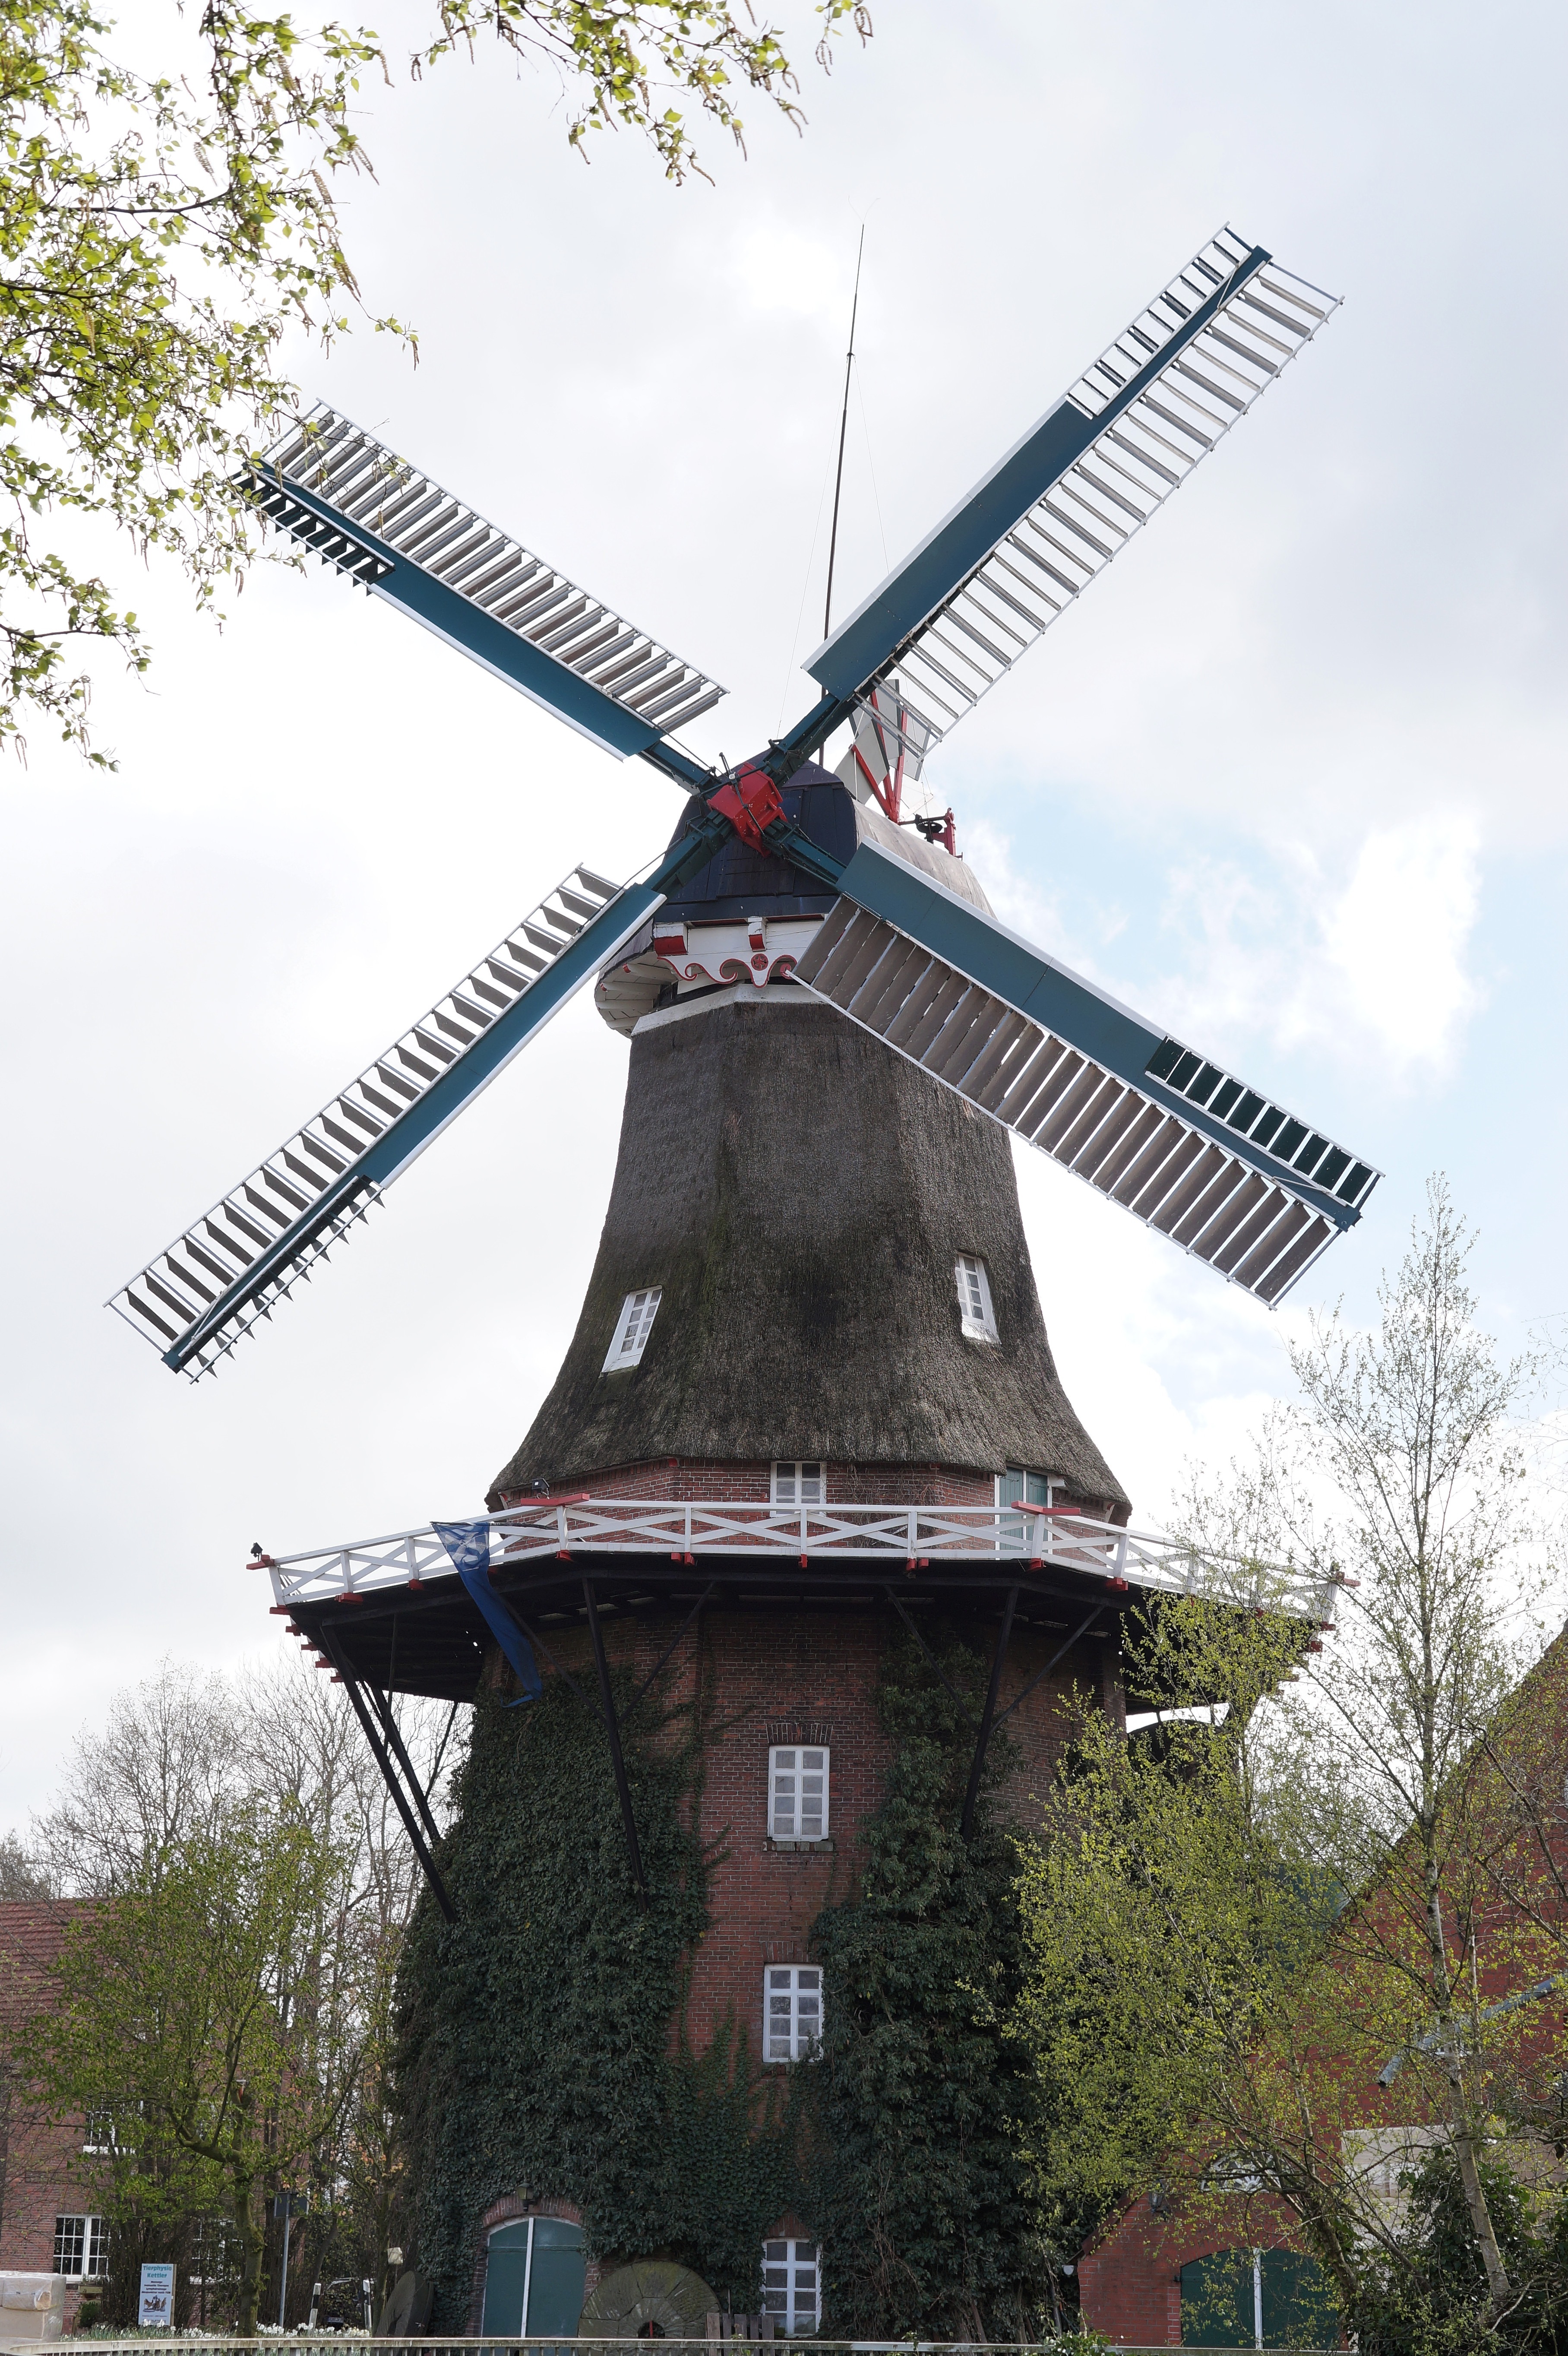
wing, windmill, wind, building, tower, grind, mill, steeple, east frisia, historic preservation